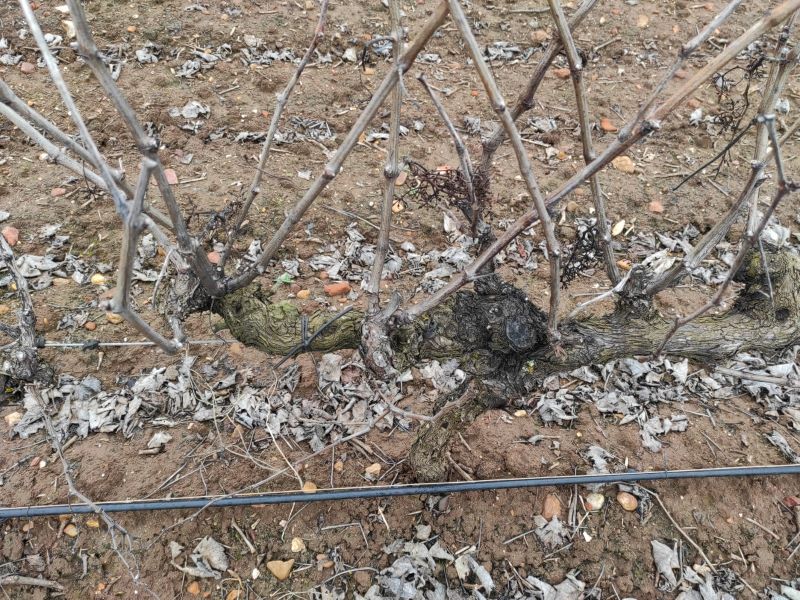
Unpruned shoots: 16
Pruned shoots: 0
Trunks: 2